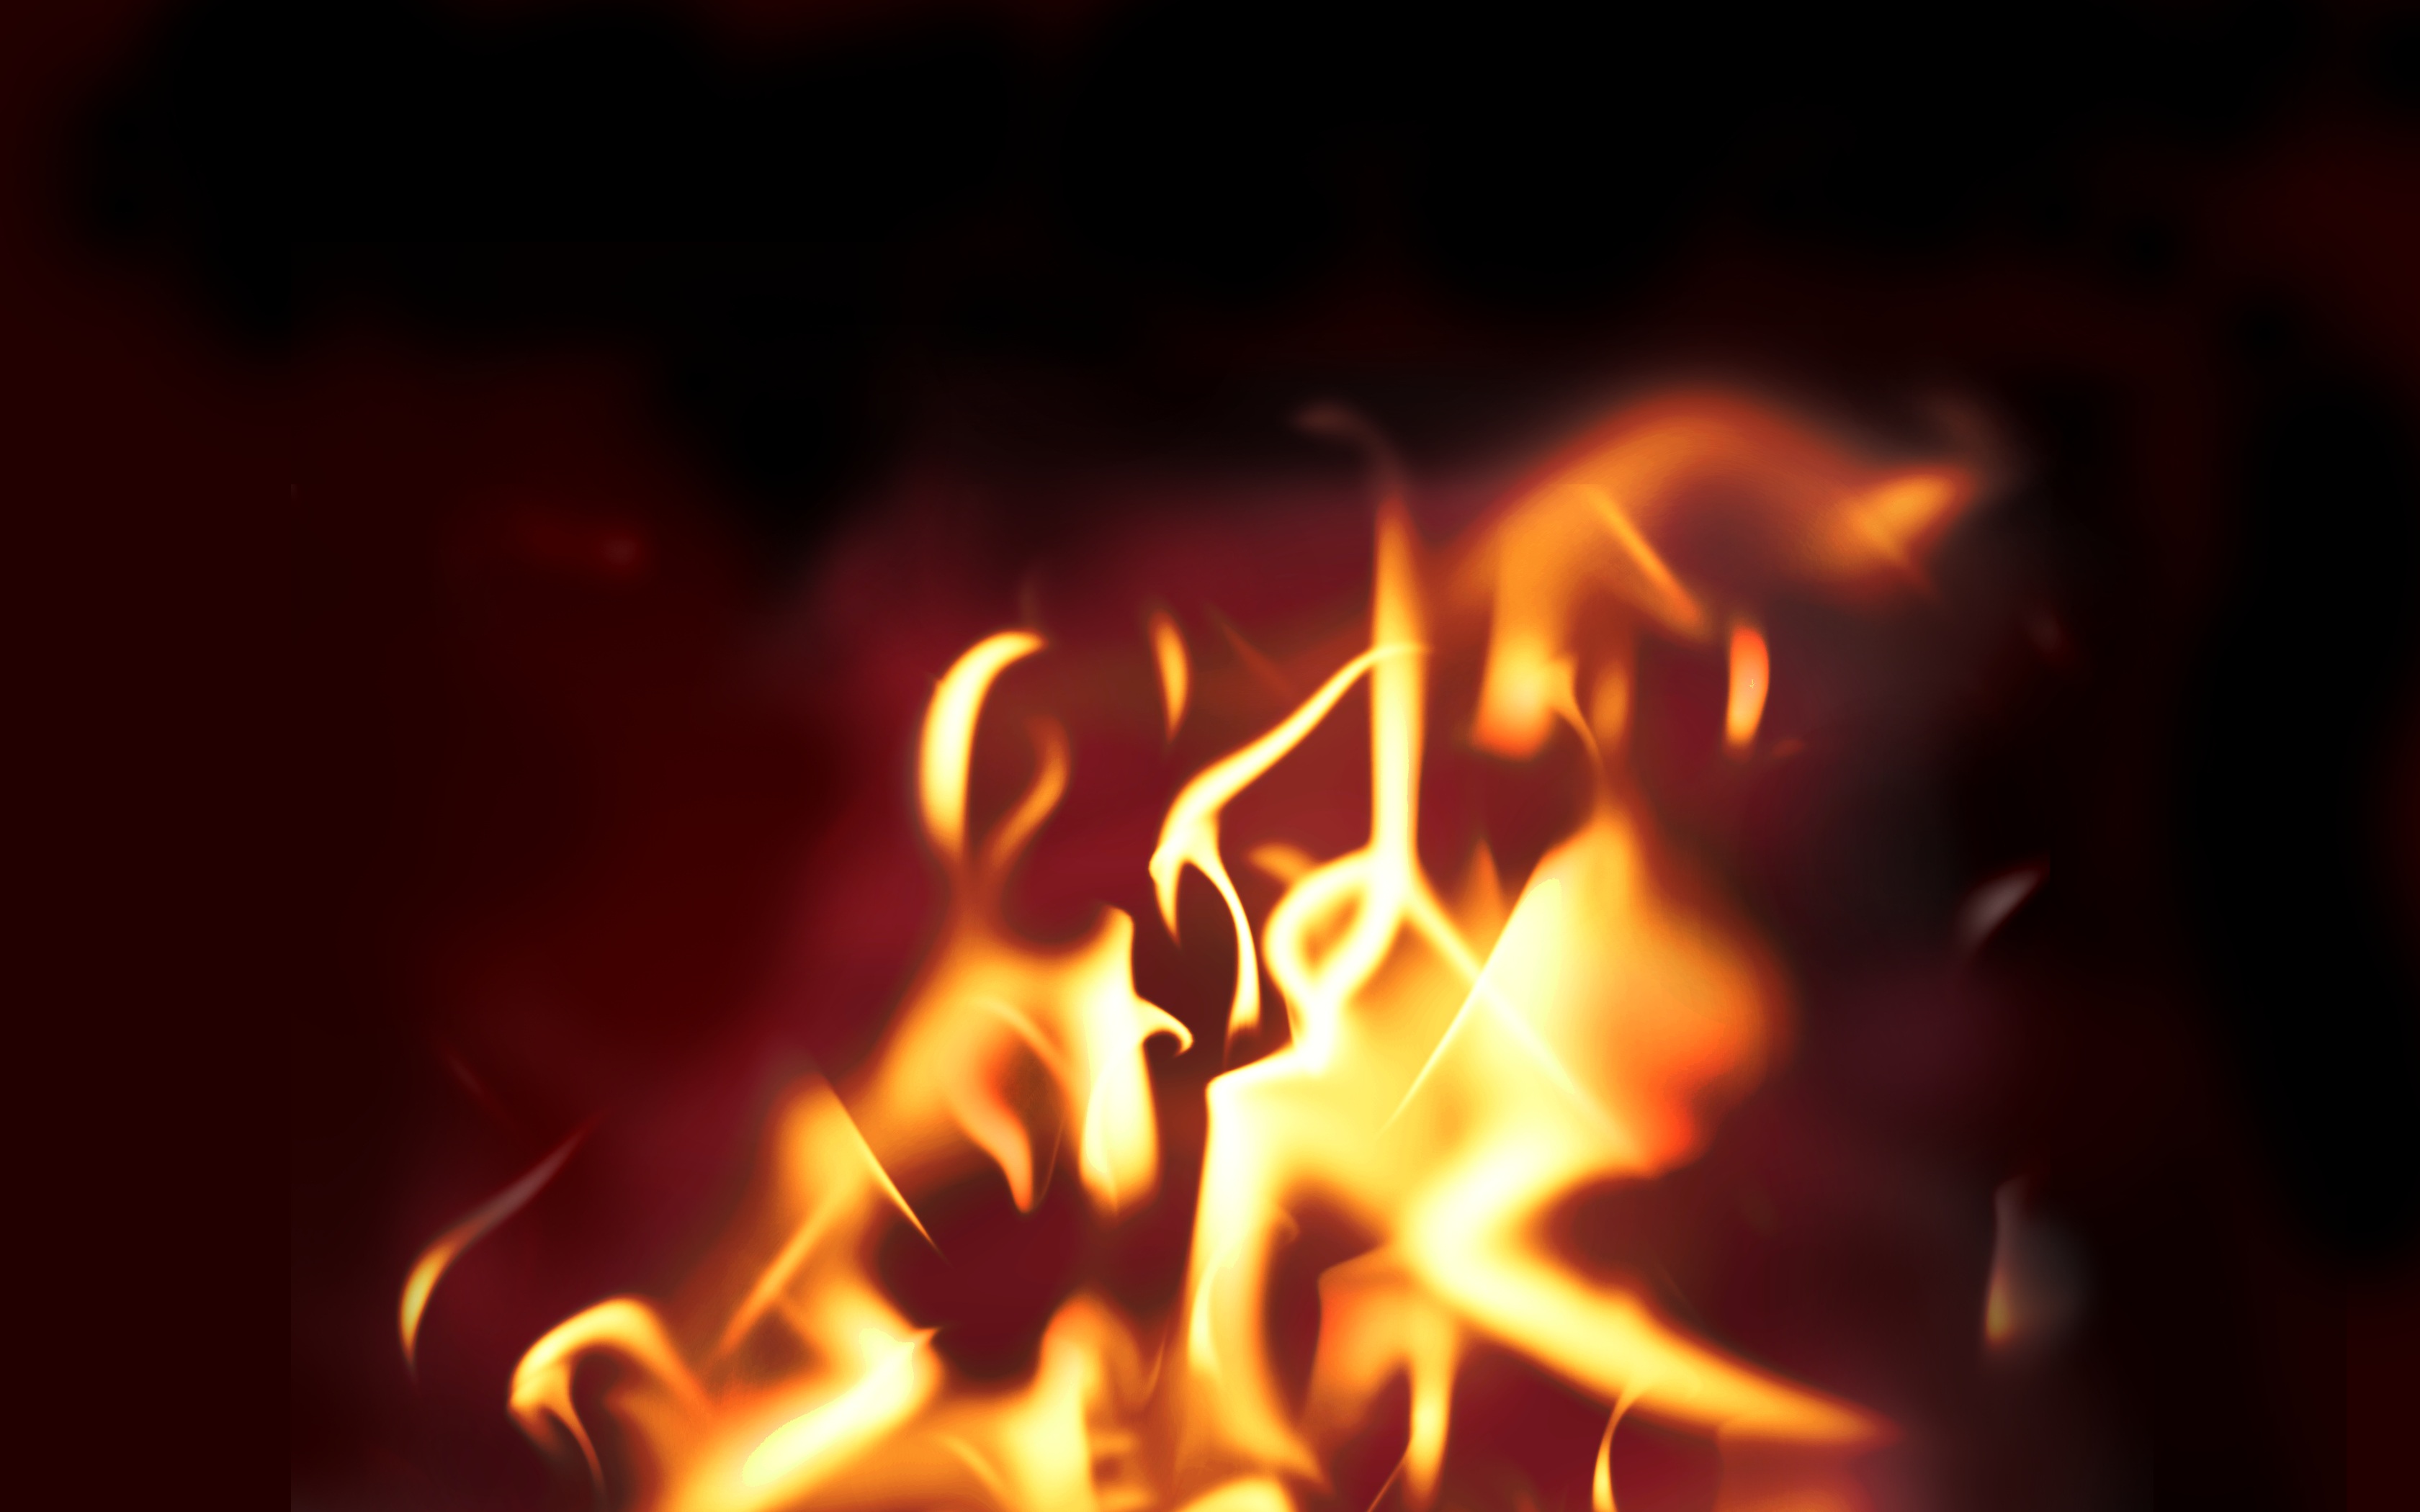
texture, red, flame, fire, fireplace, campfire, bonfire, heat, burn, font